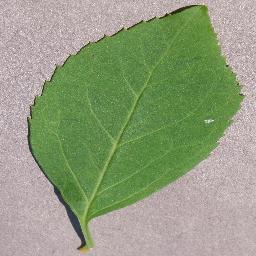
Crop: cherry
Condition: (including_sour)_healthy